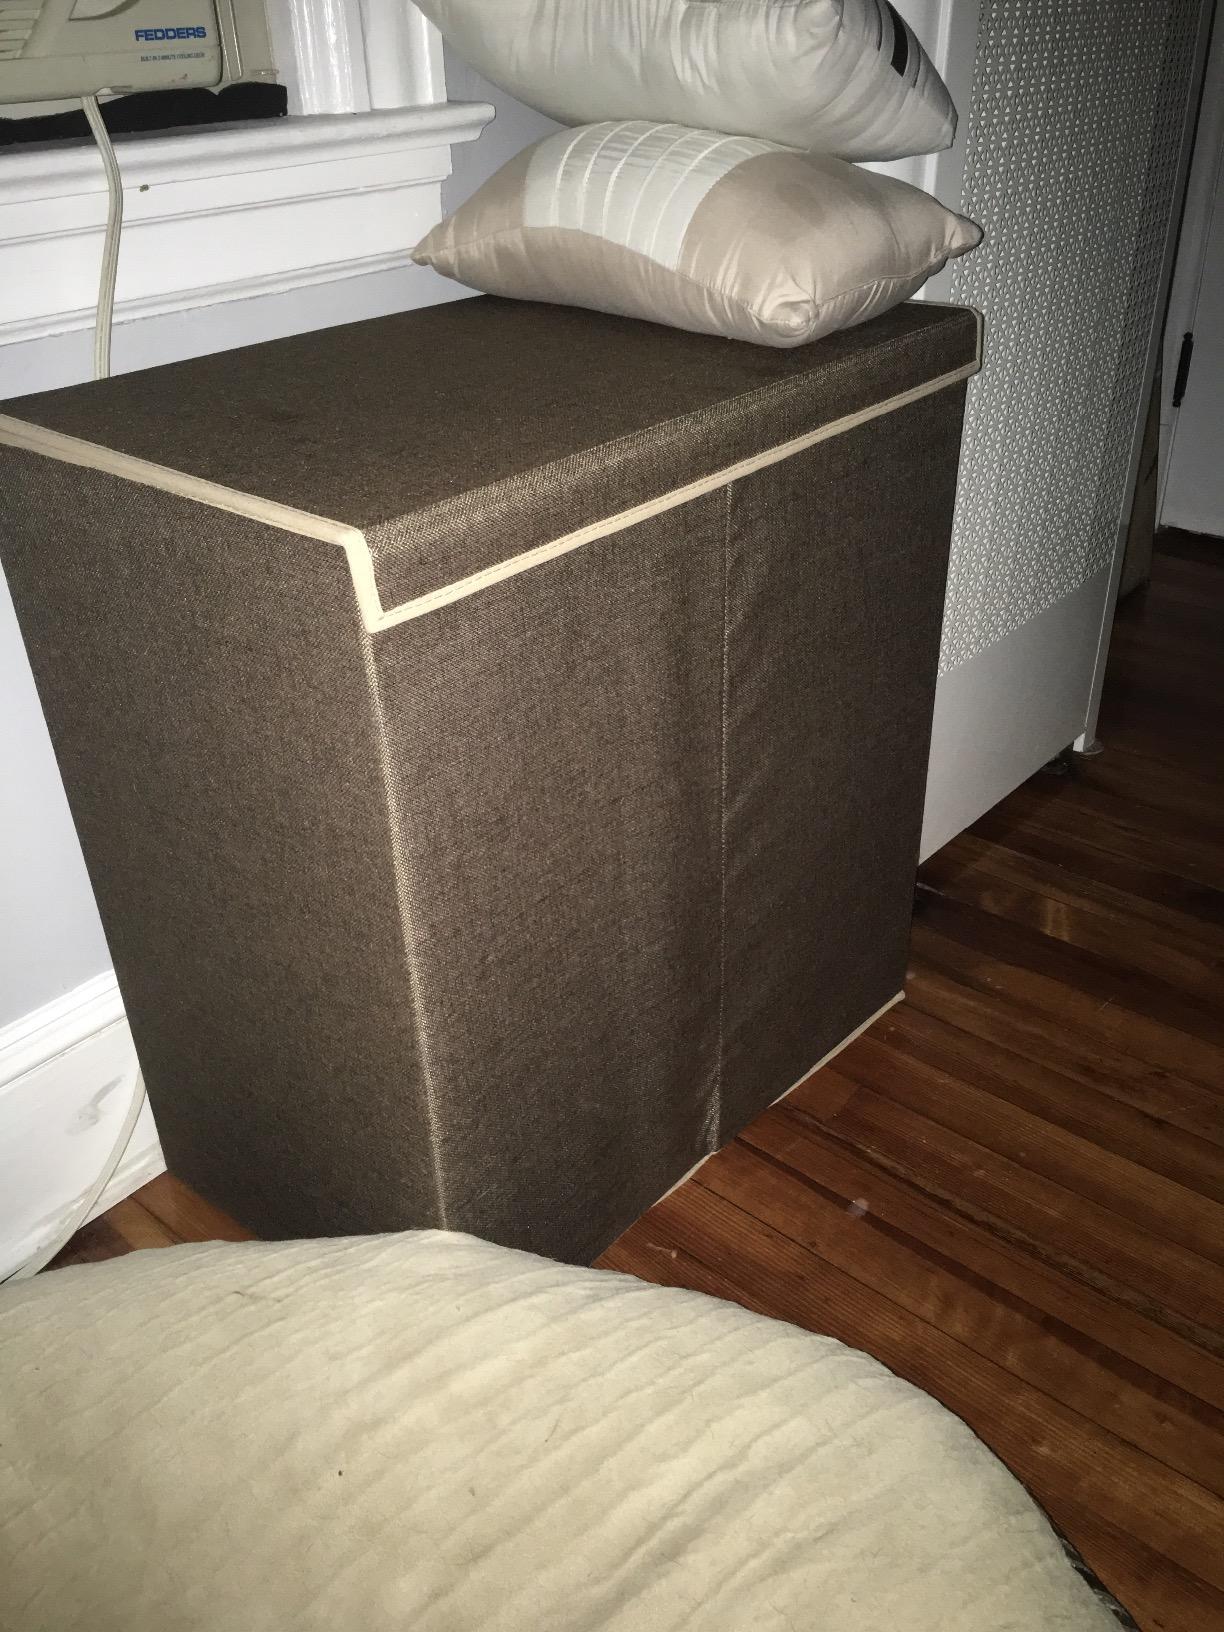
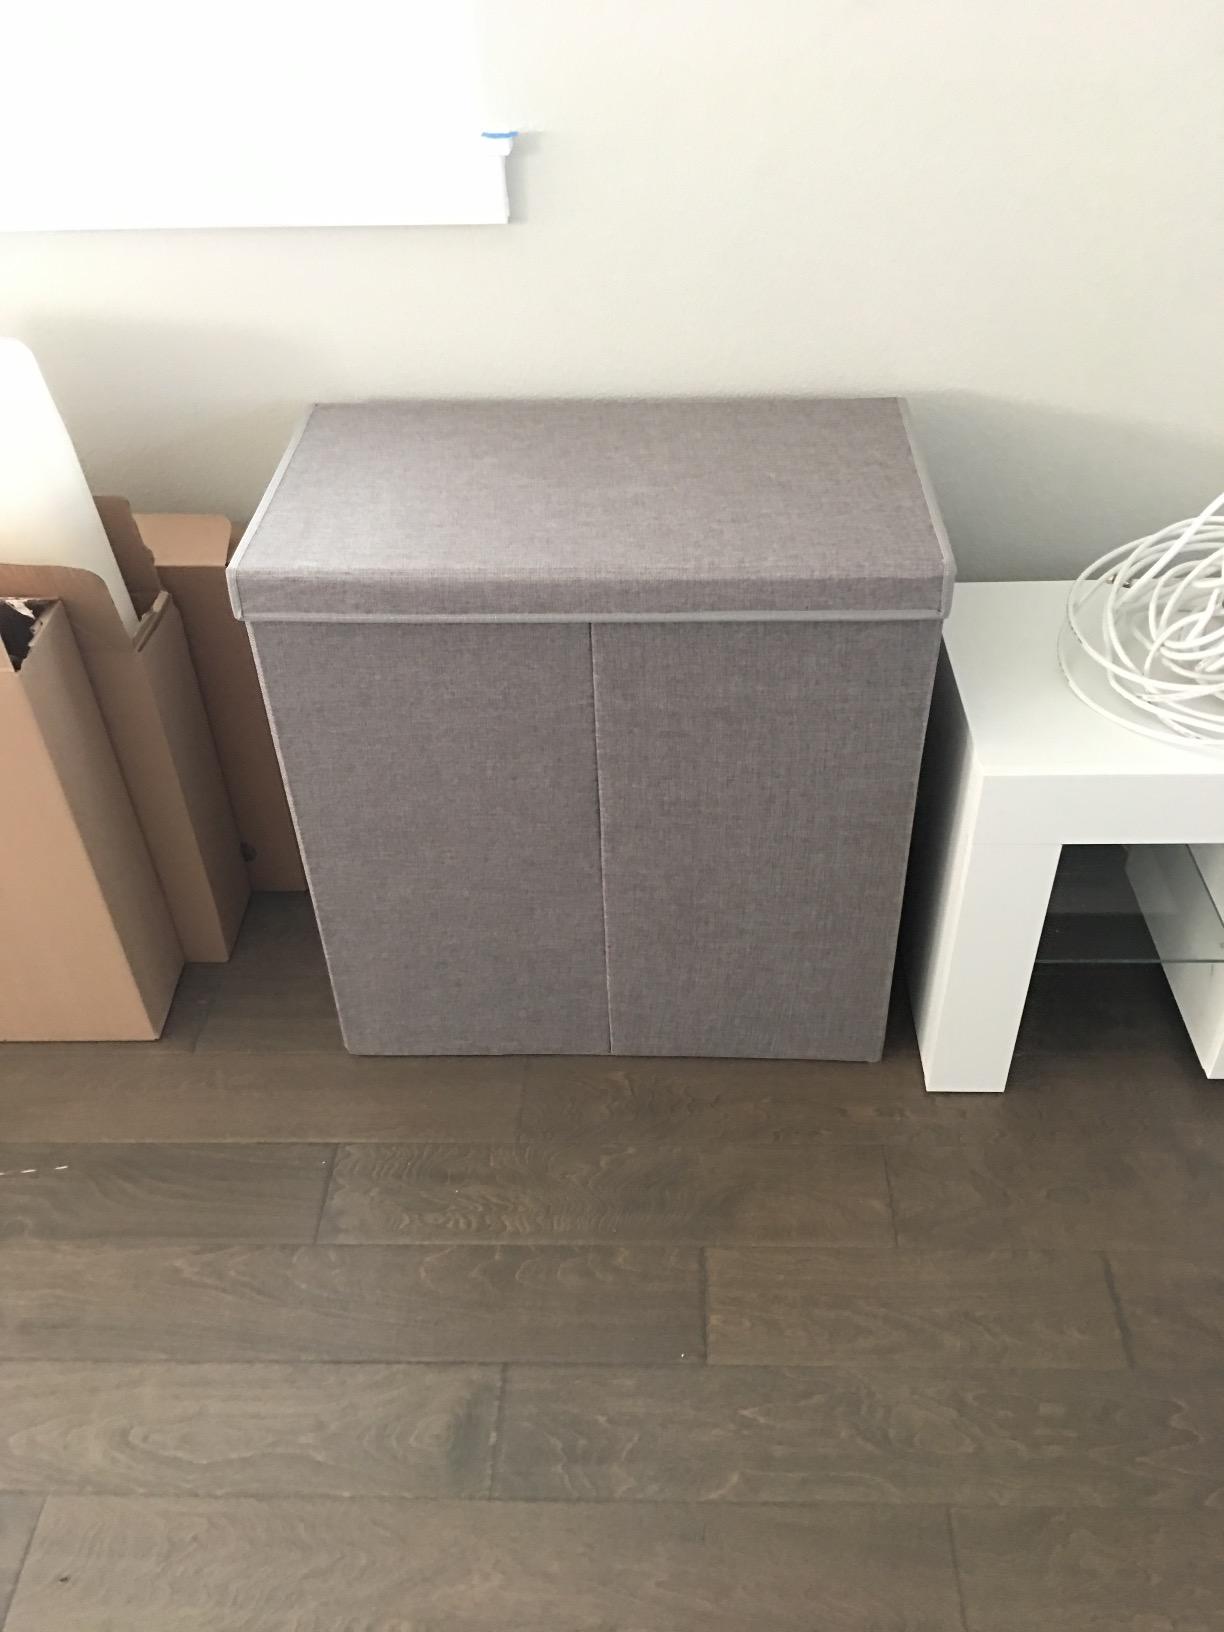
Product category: items_hamper
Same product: no